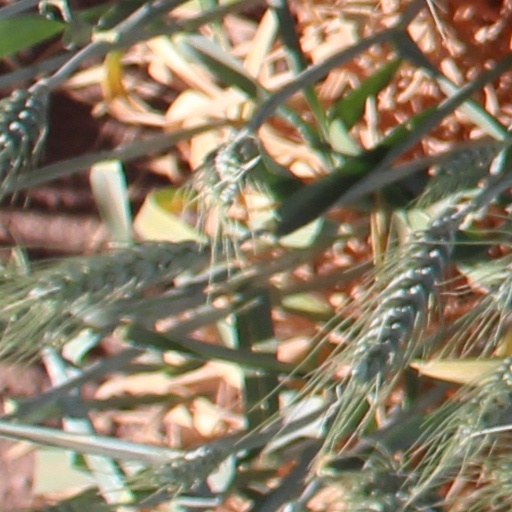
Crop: wheat